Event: Nepal Earthquake
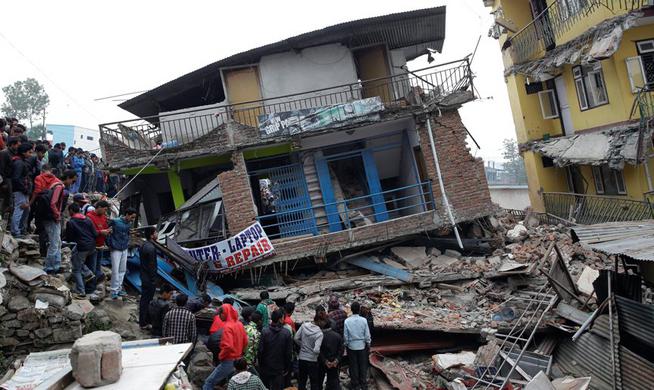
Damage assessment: damage